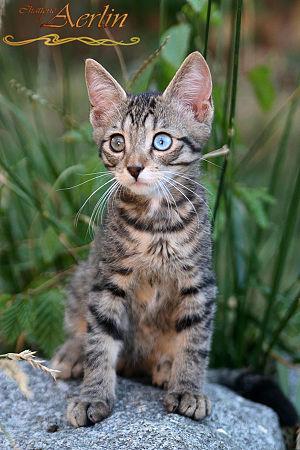
Lazuli, chat de type Ojos Azules, appartenant à la chatterie d'Aerlin.
L'ojos azules est une race de chat originaire des États-Unis. Ce chat est caractérisé par ses yeux de couleur bleue ou impairs, quelle que soit la couleur de la robe.
La liste des races de chats ci-dessous se présente par ordre alphabétique.